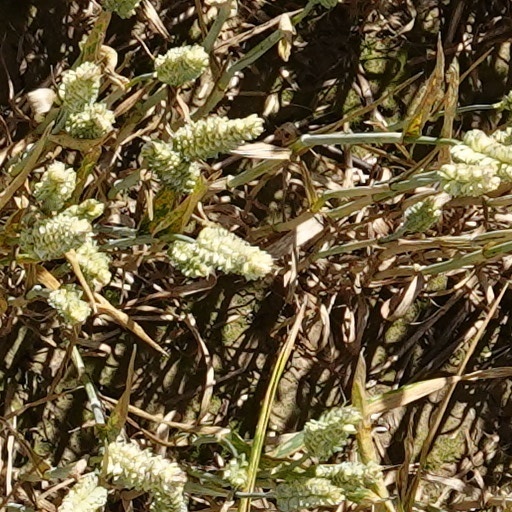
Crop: wheat